2020 Summer Paralympics closing ceremony

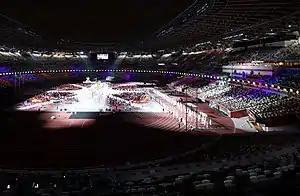
closing ceremony

The closing ceremony of the 2020 Summer Paralympics took place on 5 September 2021 at Olympic Stadium in Tokyo, Japan.